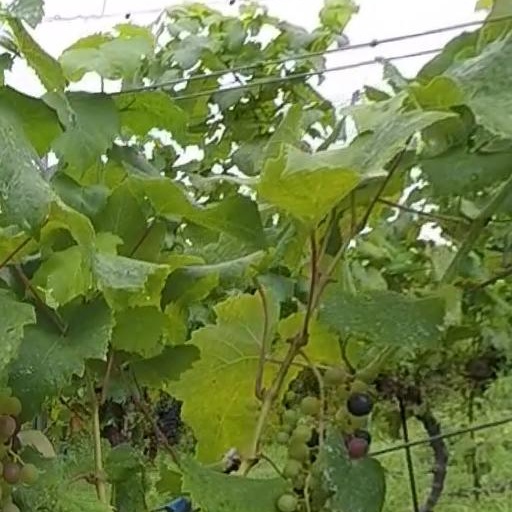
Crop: grape